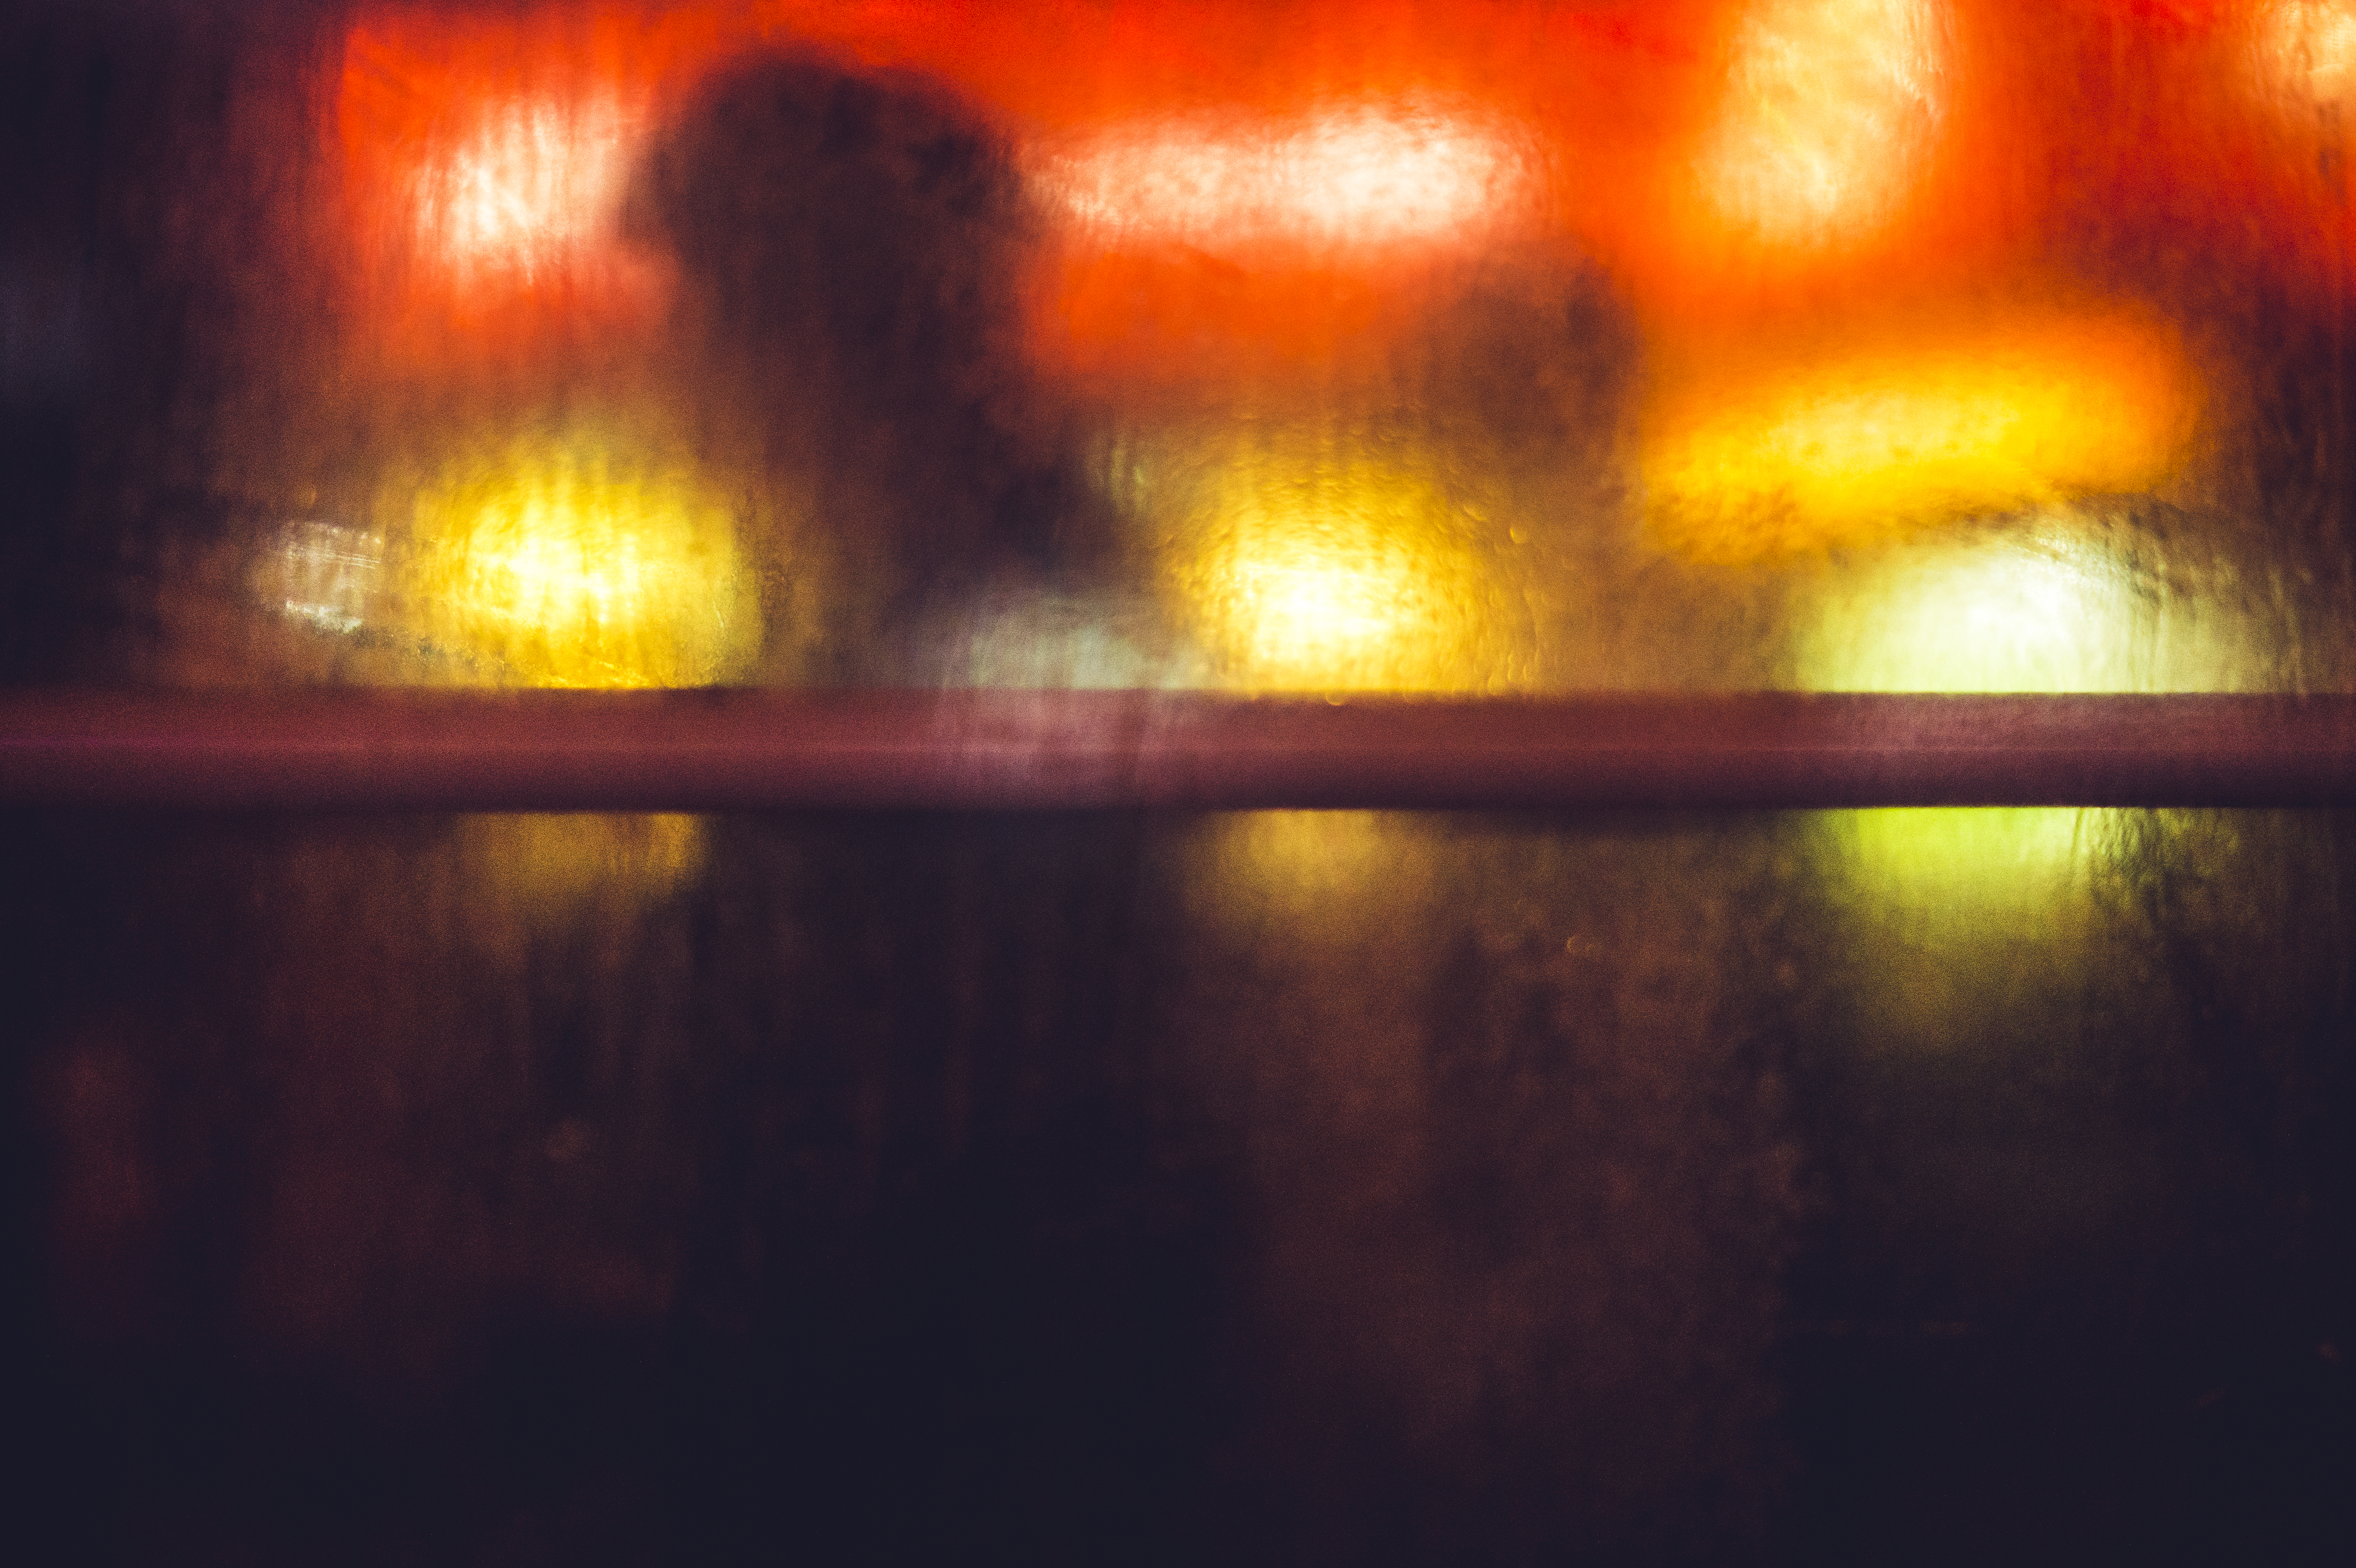
light, sunrise, sunset, street, night, photography, sunlight, morning, city, atmosphere, spooky, urban, dslr, evening, line, reflection, red, color, human, darkness, colorful, yellow, candid, art, beijing, zombies, sony, fine, silhouettes, china, streetscene, alpha, sonystreetphotographer, 58, element, ambience, dividing, candieland